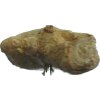
Label: ginger